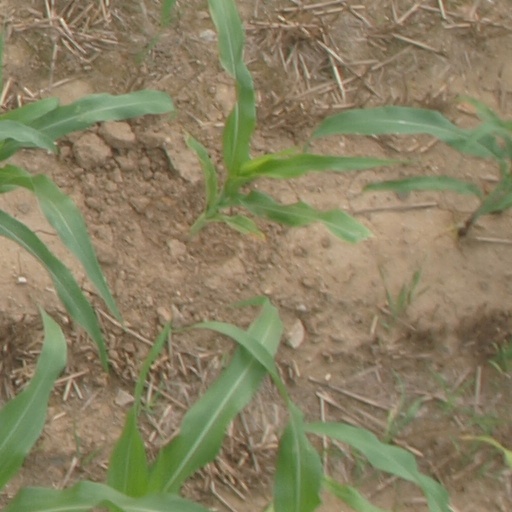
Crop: maize; corn